Lorsch Bee Blessing

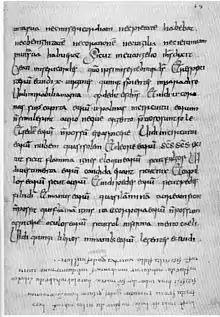
Lorsch Bee Blessing ("Lorscher Bienensegen") manuscript (Pal. lat. 220, fol. 58r)

The Lorsch Bee Blessing (German: "Lorscher Bienensegen") is a bee-keeping prayer intended to bring home honey bees in good health to their hives. It is believed to have been written in the 9th century, and was discovered in a manuscript (on fol. 58r of the "Pal. lat. 220" in the Vatican Library, a copy of the Apocalypse of Paul) from the monastery in Lorsch, Germany, famous for the Lorsch Codex. Despite being a Christian prayer written in Old High German, it has remarkable similarities to the Anglo-Saxon and apparently pagan "For a Swarm of Bees" (Old English ""wiþ ymbe"") magic charm. It may reflect a common pre-Christian Germanic cultural heritage.